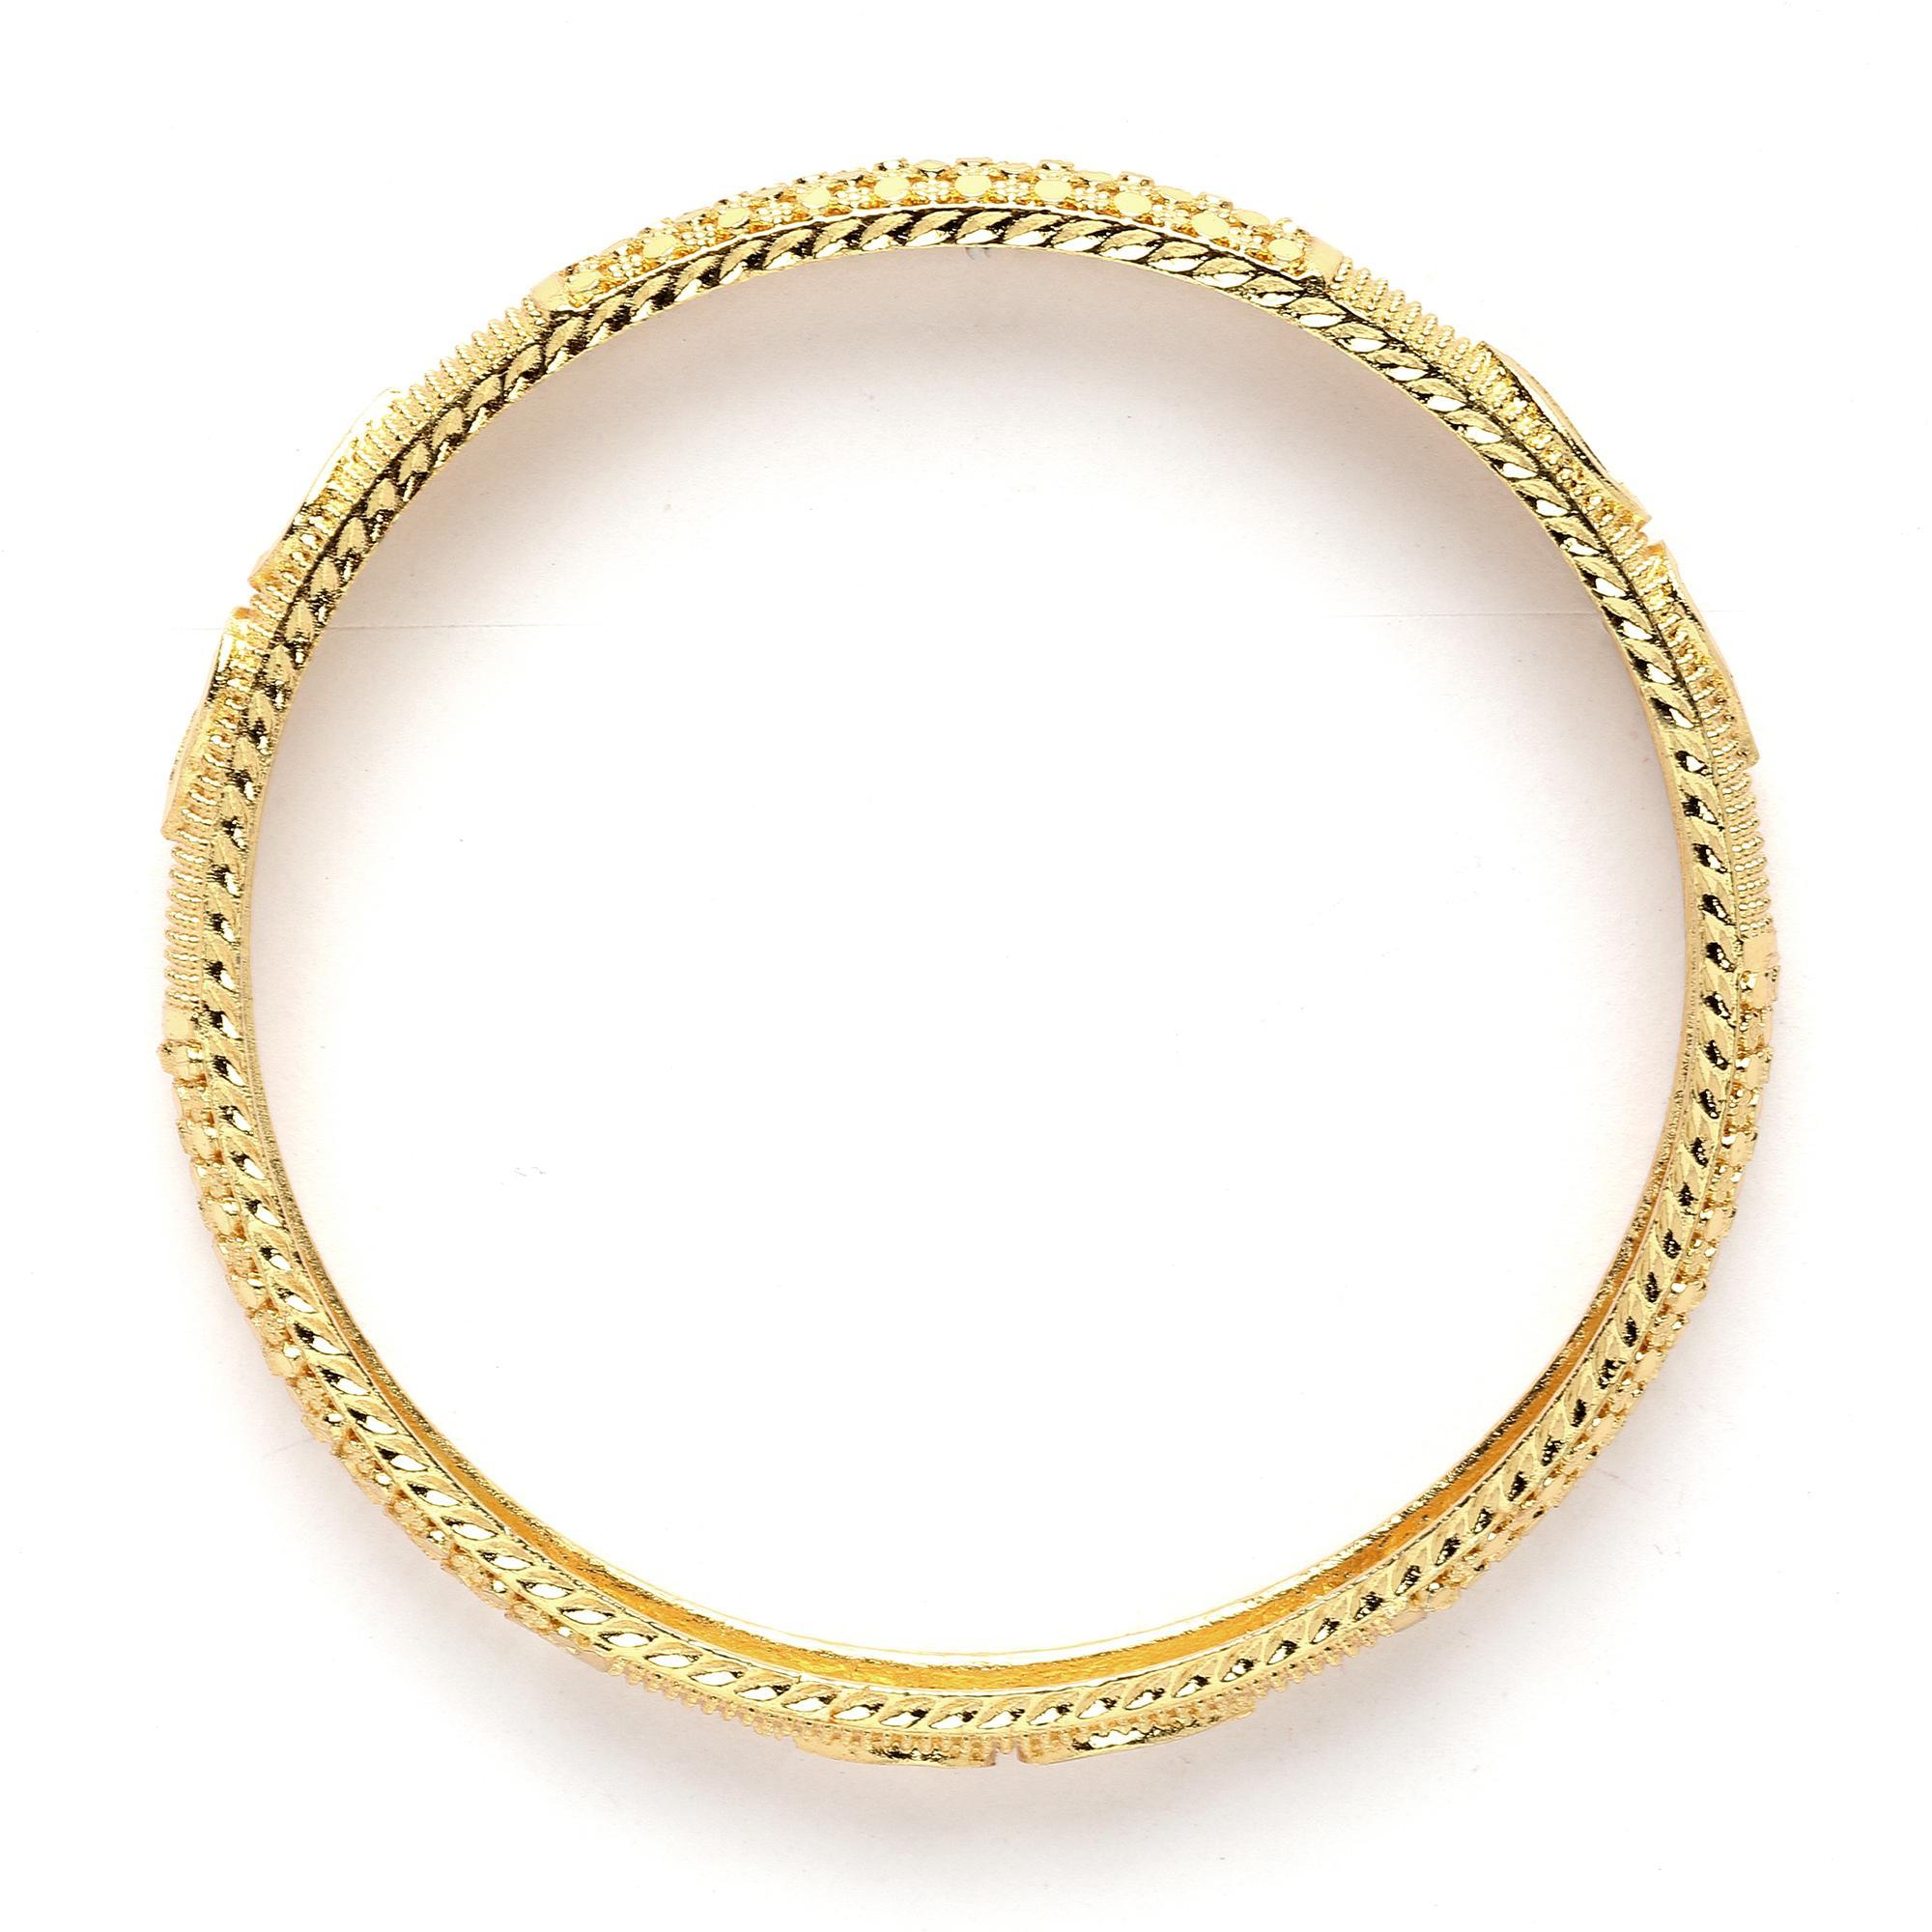
Zeneme Gold-Plated Brass Golden Classic Paisley Shaped Textured Handcrafted Bangles For Women (Set Of 4 )
Type: Bangles
Brand: Zeneme
Price: Rs. 249
 Stylish party wear bangles - zeneme fashion jewellery presents these stylish bangles which are suitable for all occasions office wear, wedding and party wear. The colour complements all outfits and may be worn as a statement piece to any occasion. The designer artificial jewellery at zeneme is available in various designs and patterns like floral design, heart shape design, dancing peacock, crystal design and many more. The imitation designer jewellery that will go with your outfit and style up your fashion statement with variable designs and patterns to give you charming and elegant look is available at zeneme. Zeneme has huge collection of designer imitation jewellery like american diamond jewellery collection, gold plated jewellery collection, temple jewellery collection, valentine collection, jewellery combos and many more.
Features: What you get - set of 4 gold-plated classic paisley shaped textured handcrafted bangles, secured with slip-on closure. ,Luxury gifting idea - give a meaningful and luxurious gift with zeneme jewellery. A favourite gift choice, each zeneme jewellery for women comes with a signature gift box,Material craftsmanship - finest quality stones and environmentally friendly nonprecious metals are used for making the jewelry set. It is safe for wearing for long hours., Jewellery care - keep the jewellery away from direct heat, water, perfumes, deodorants and other strong chemicals as they may react with the metal or plating. Store the jewellry when not in use in a storage box or a cloth pouch to retain its shine. ,Nickel free and lead free as per international standards that makes it very skin friendly. The plating is non-allergic and safe for all environments.,Dimensions - bangle size 2.4 - diameter - 5.715 cm, circumference - 17.9324 cm bangle size 2.6 - diameter - 6.0325 cm, circumference - 18.9484 cm bangle size 2.8 - diameter - 6.35 cm, circumference - 19.939 cm
Included: Set Of 4 X Classic Paisley Shaped Textured Handcrafted Bangles